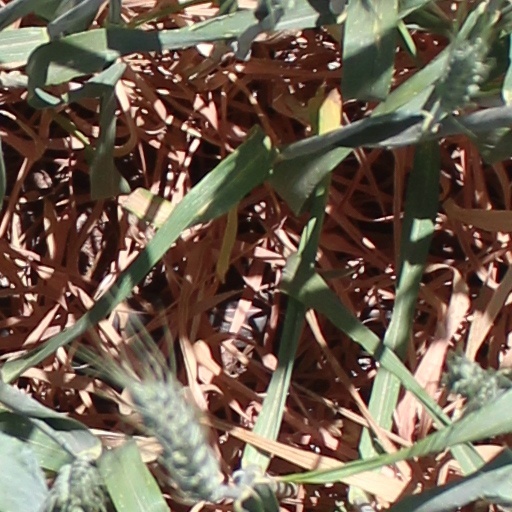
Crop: wheat